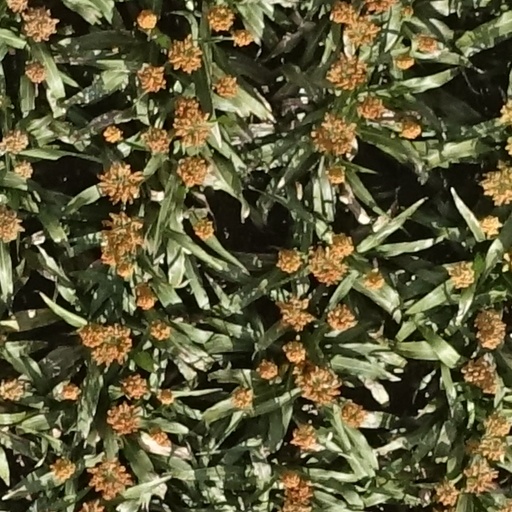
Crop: sorghum